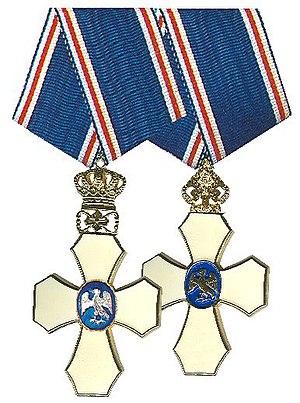
L’ordre du Faucon est un ordre honorifique islandais, établi le 3 juillet 1921 par le roi Christian X de Danemark et d'Islande.